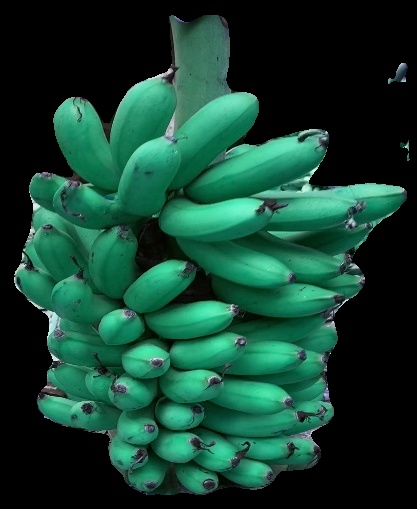
Variety: rasbale
Grade: grade1